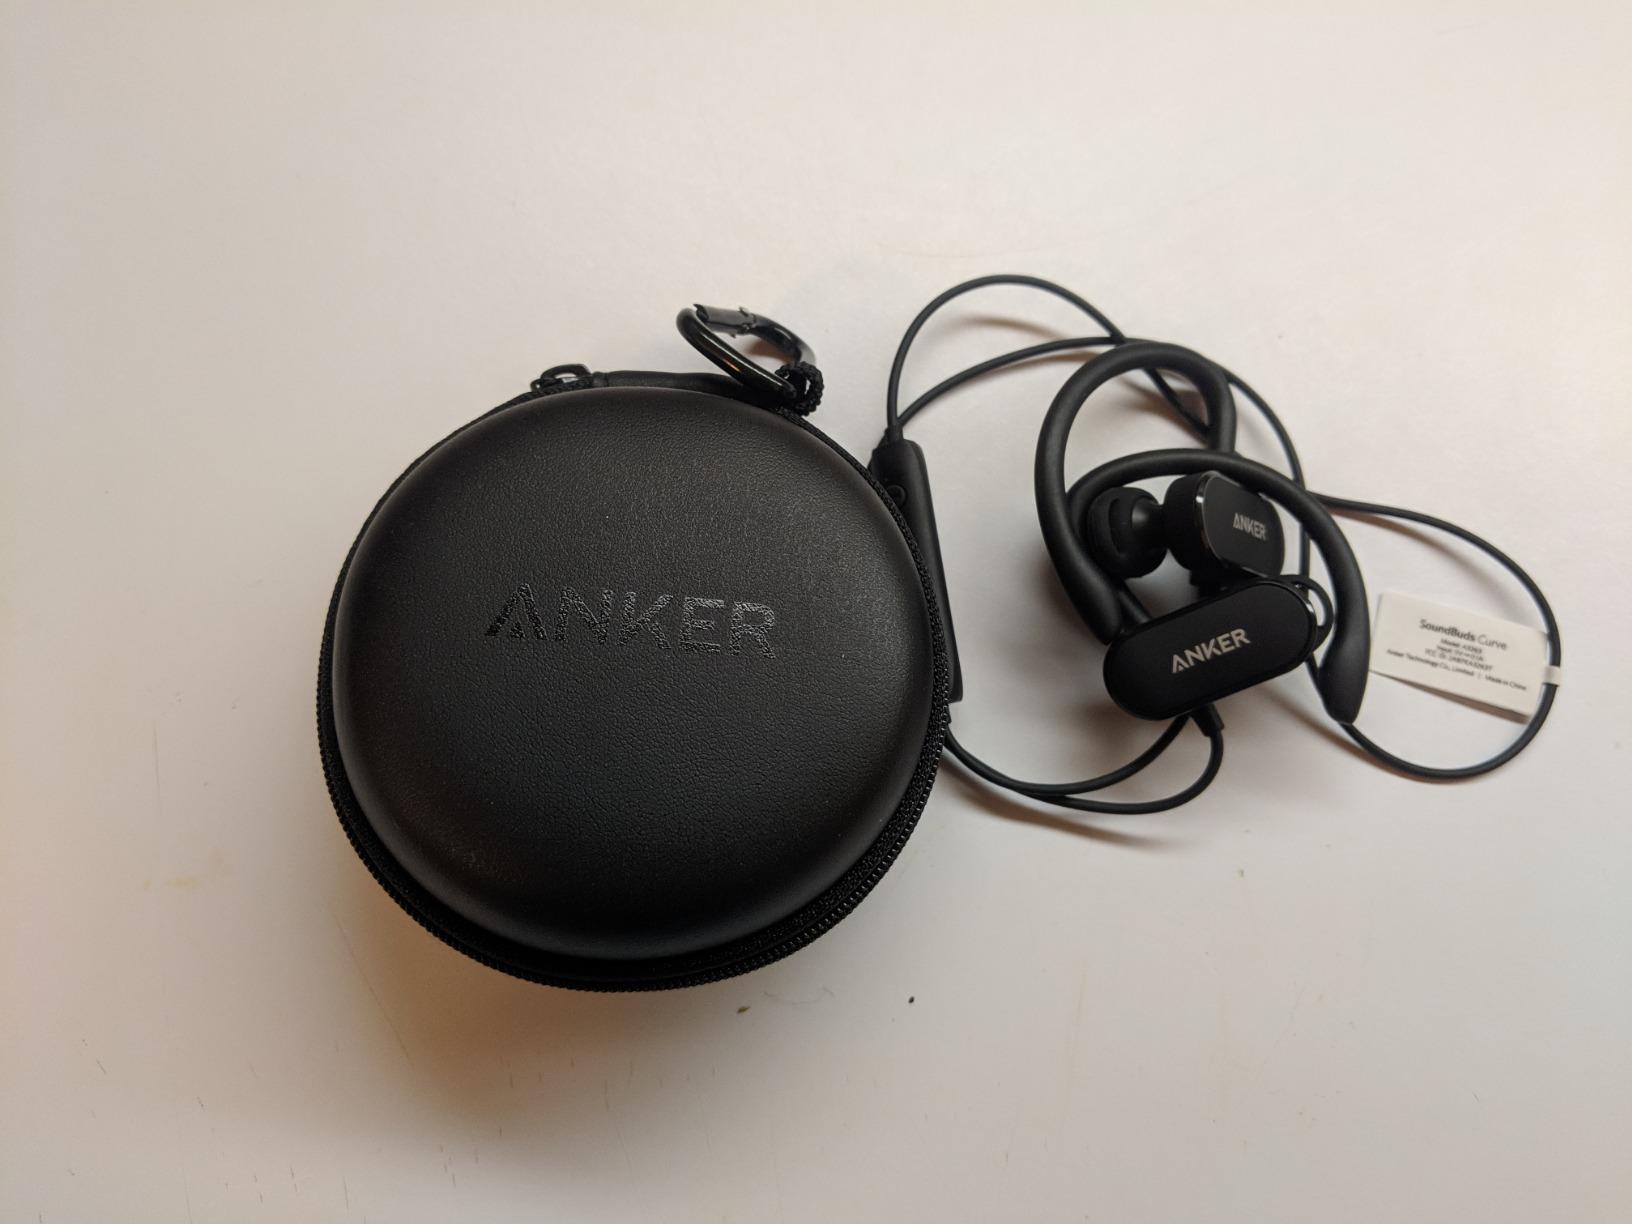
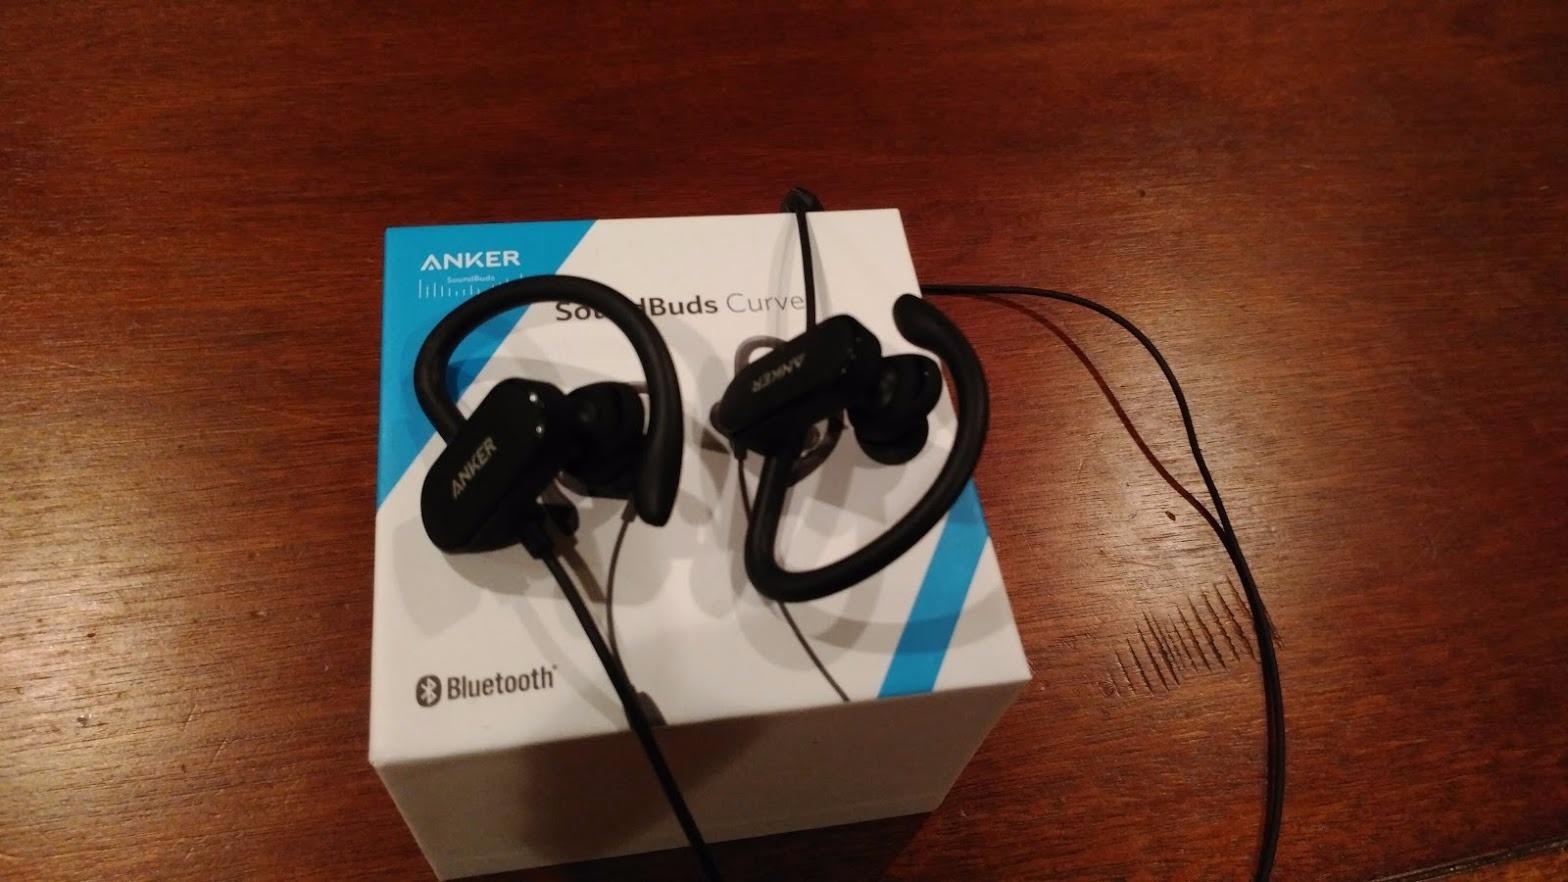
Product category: headphones
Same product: yes